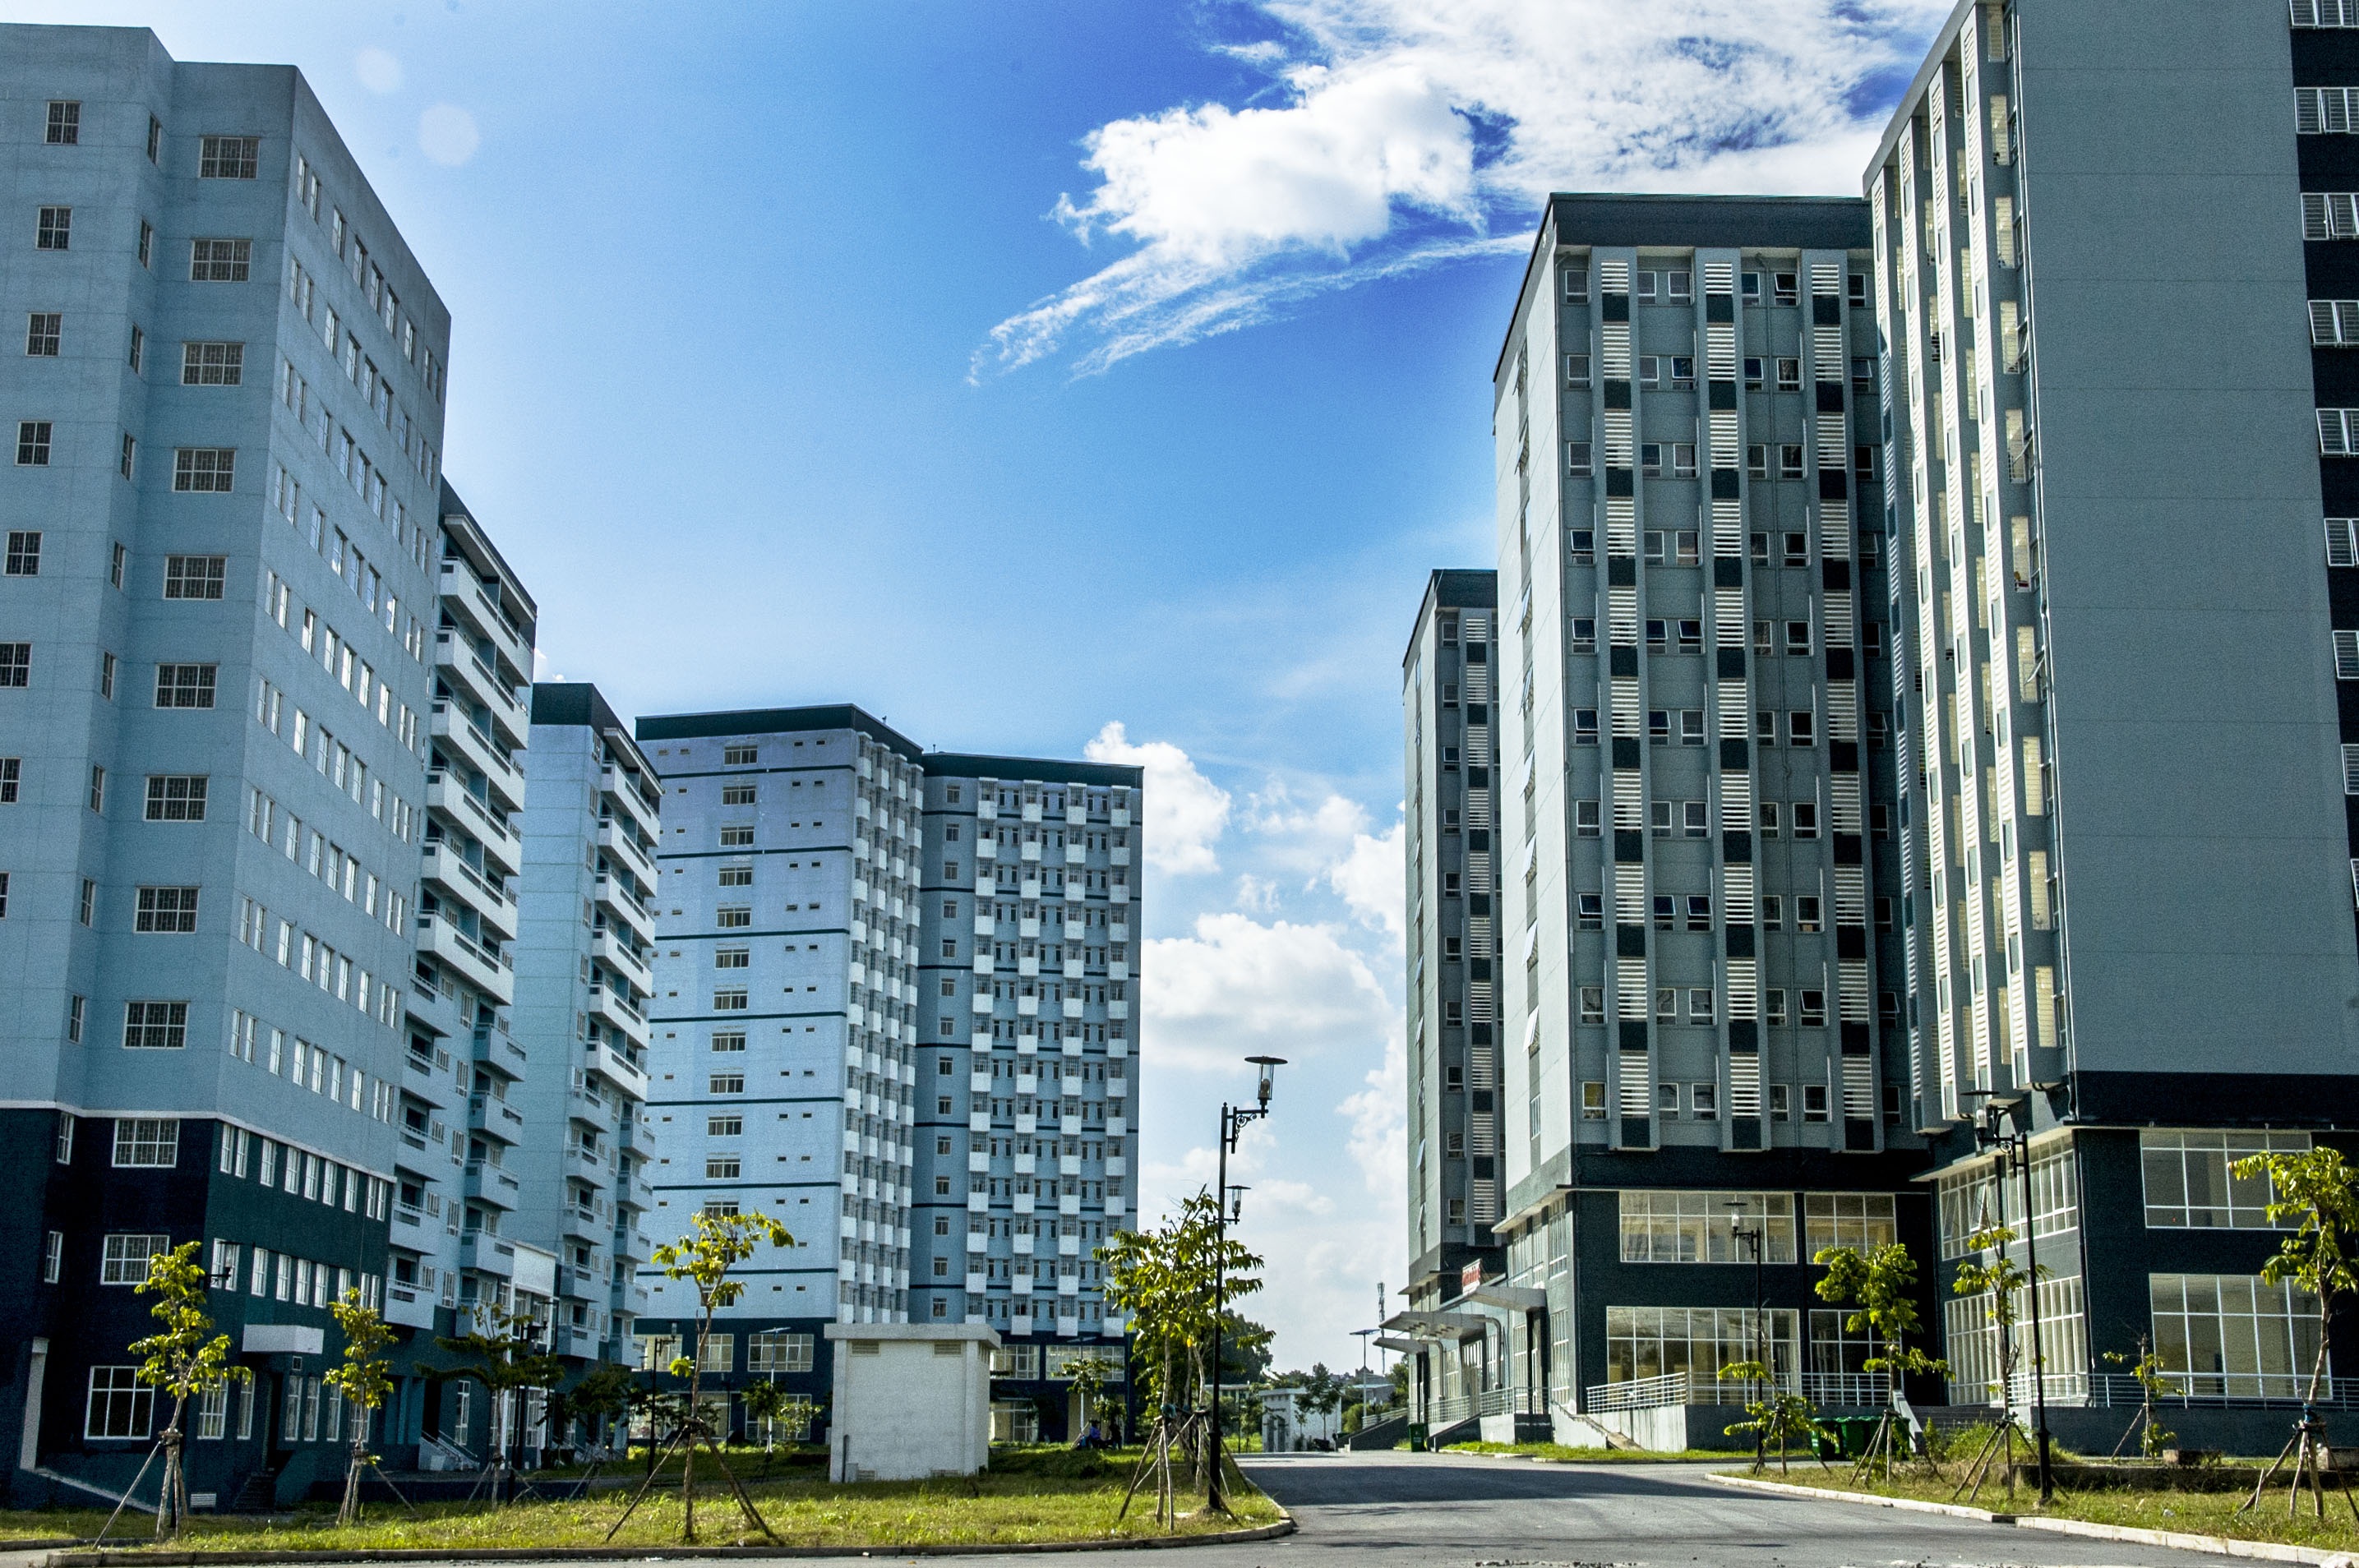
landscape, tree, cloud, architecture, sky, building, city, skyscraper, cityscape, downtown, suburb, plaza, landmark, facade, blue, apartment, tower block, dormitory, commercial building, headquarters, metropolis, condominium, neighbourhood, urban area, residential area, human settlement, metropolitan area, mixed use